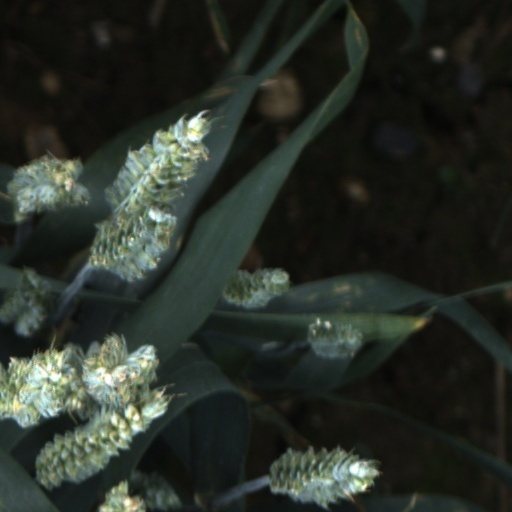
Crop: wheat